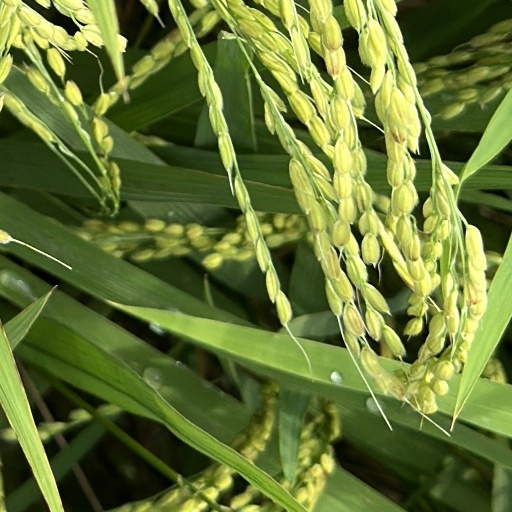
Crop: rice